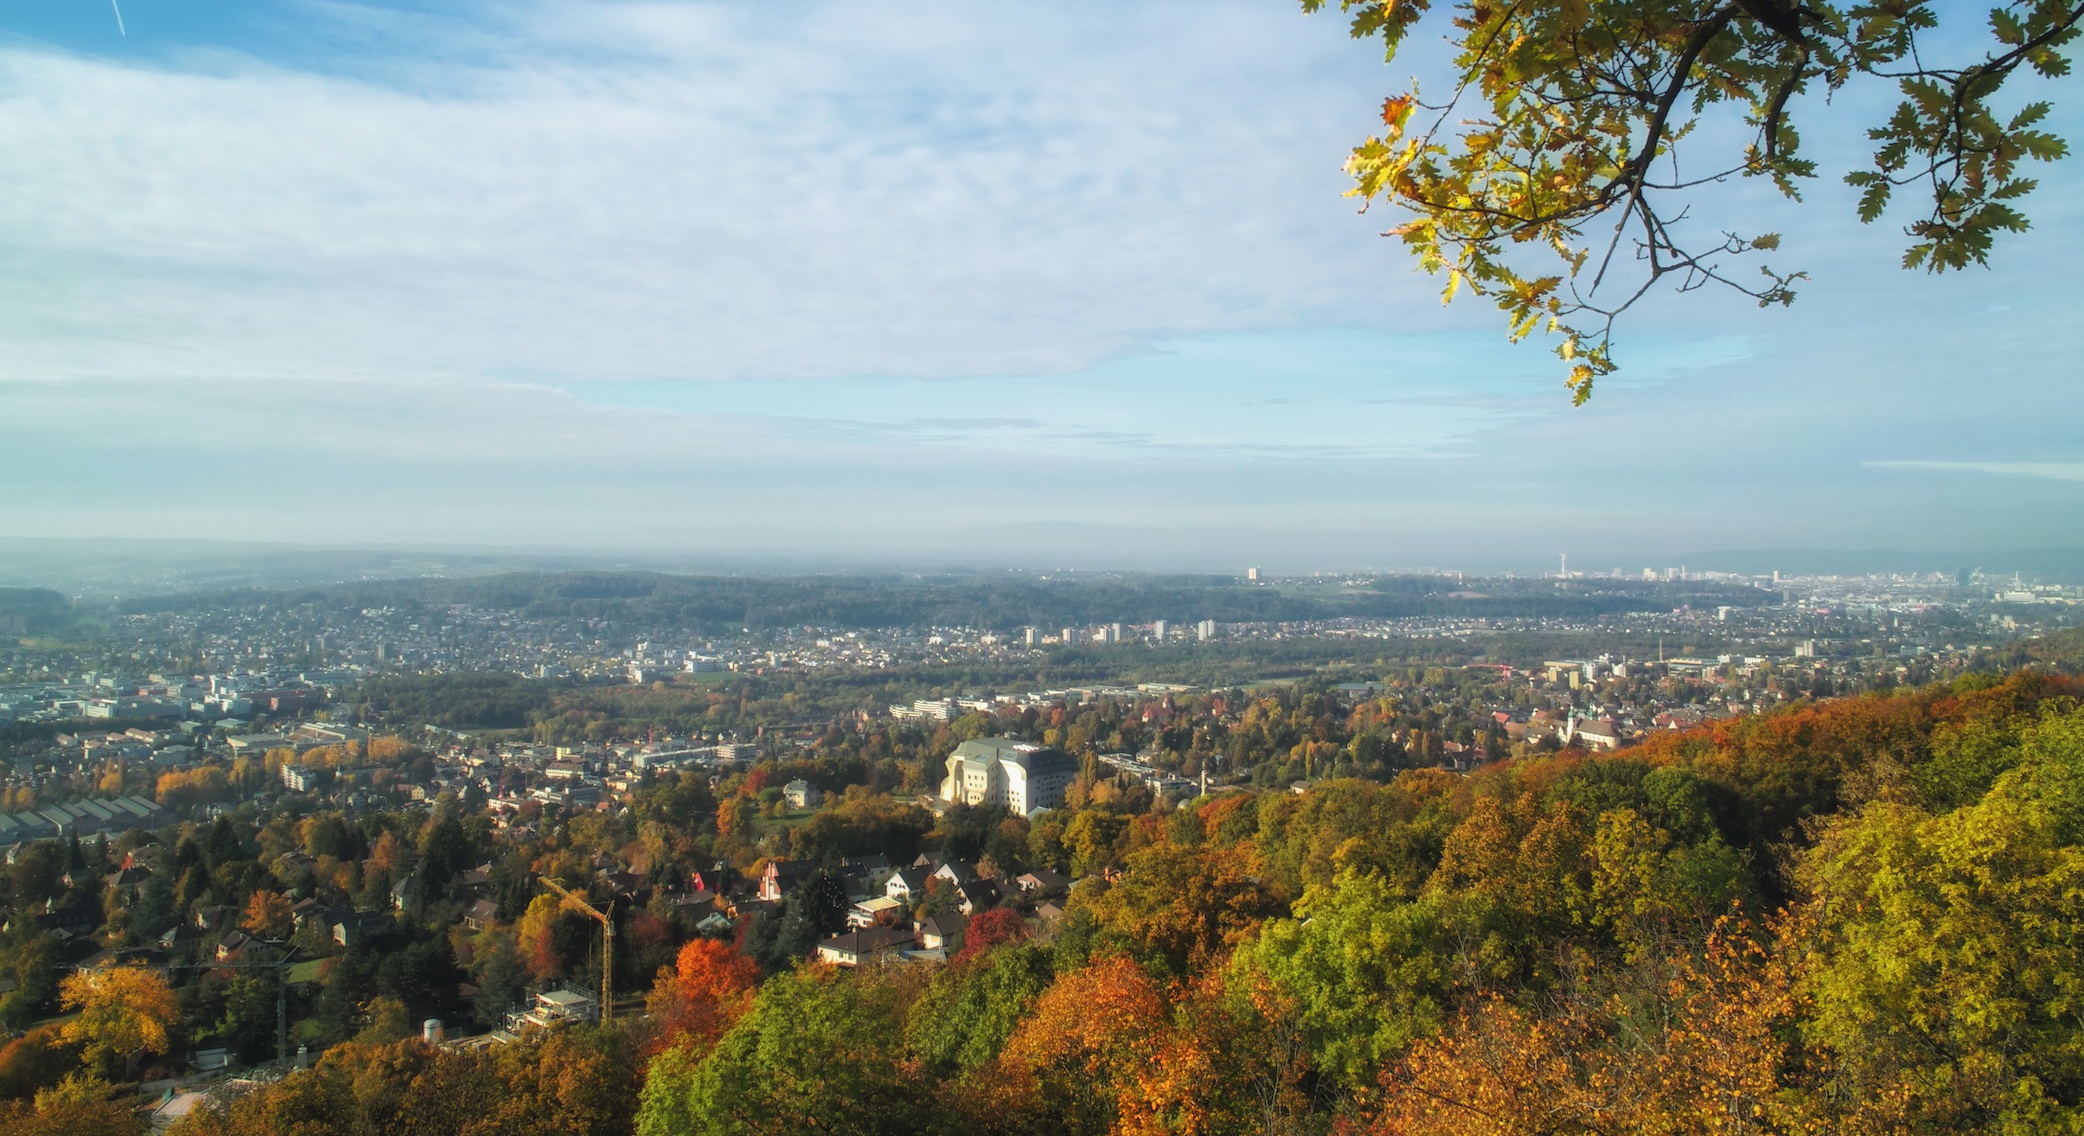
landscape, tree, nature, forest, mountain, plant, sky, morning, leaf, fall, hill, flower, town, valley, mountain range, panorama, foliage, autumn, season, trees, outside, clouds, switzerland, rural area, aerial photography, geographical feature, atmospheric phenomenon, woody plant, mountainous landforms, dorneck